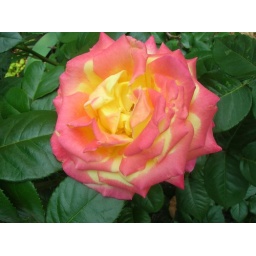
A rose on a bush in one of the back flower beds